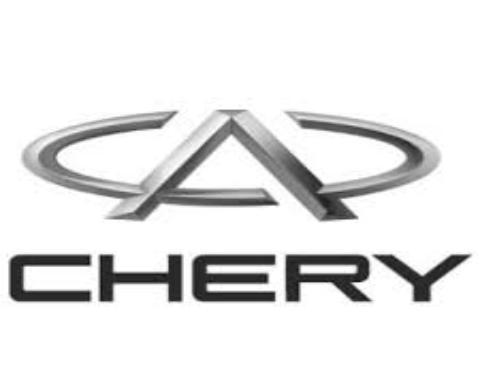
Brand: Chery
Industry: Transportation